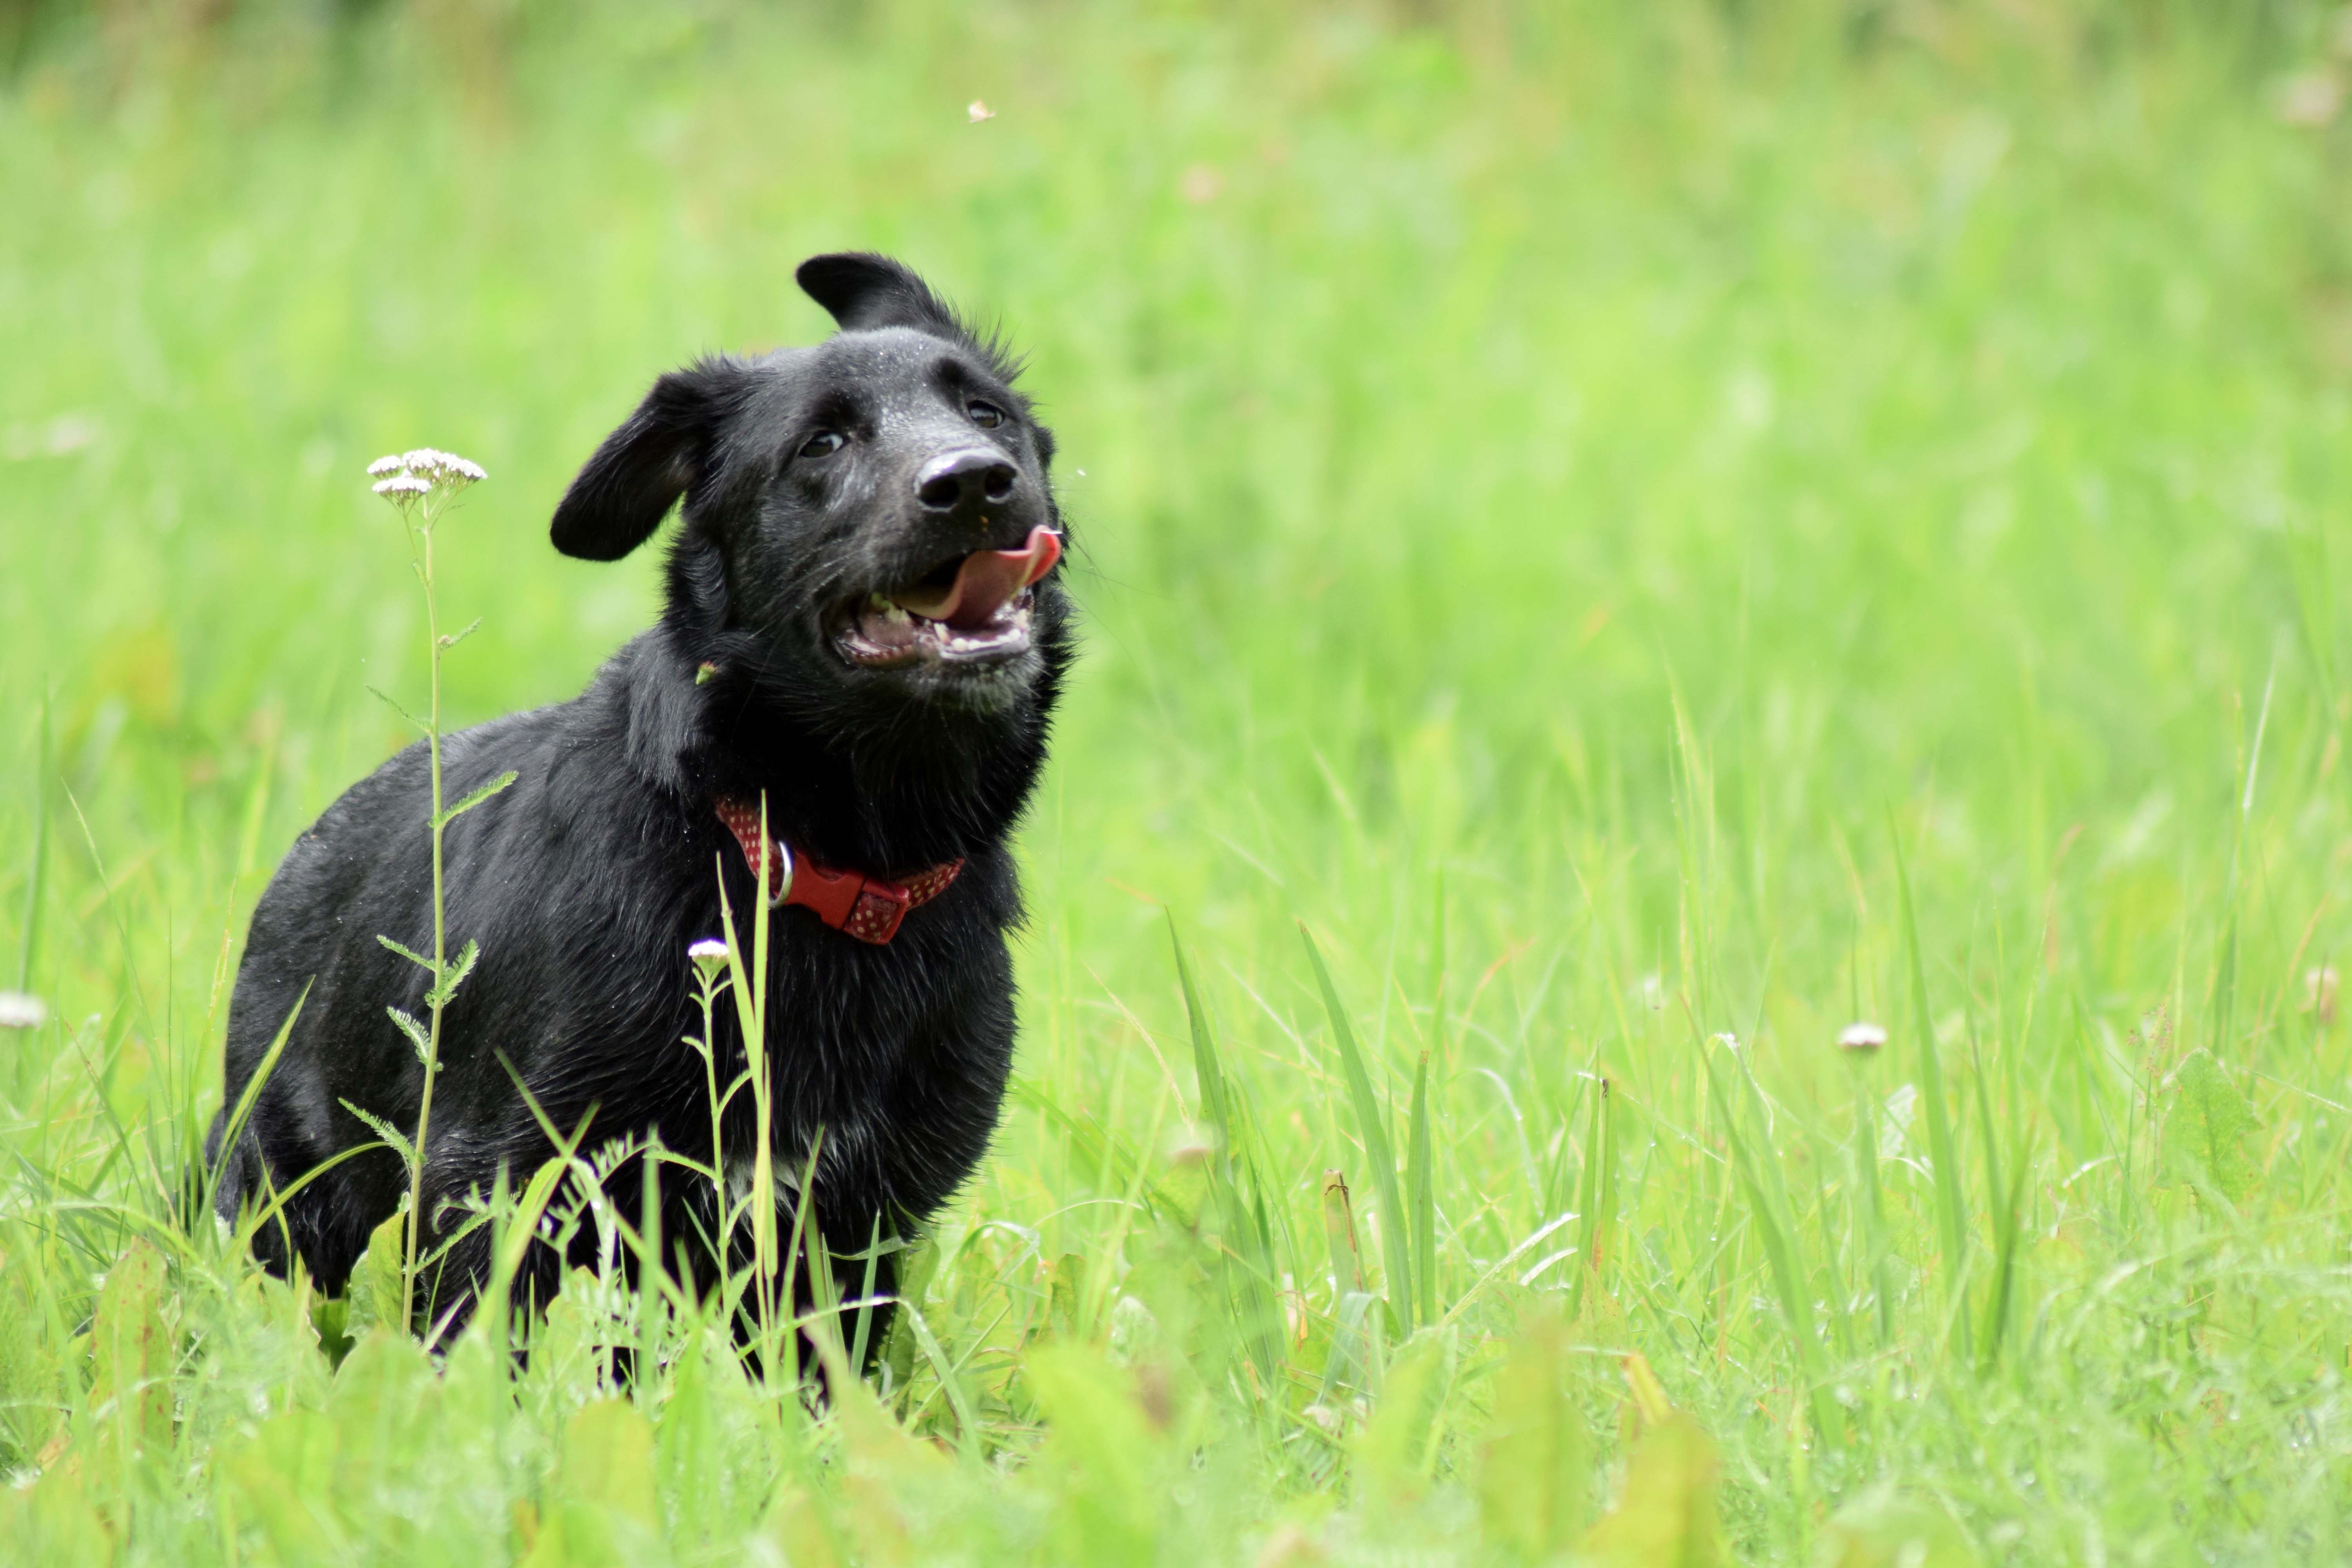
nature, grass, outdoor, lawn, play, puppy, dog, cute, canine, summer, pet, young, mammal, black, friend, playful, shepherd, fun, happy, vertebrate, labrador retriever, funny, adorable, labrador, doggy, companion, pedigree, patterdale terrier, dog like mammal